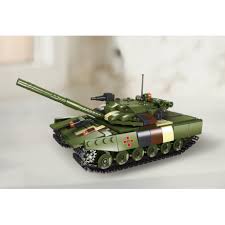
Label: Tank